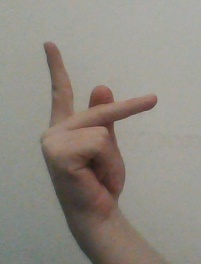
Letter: dha